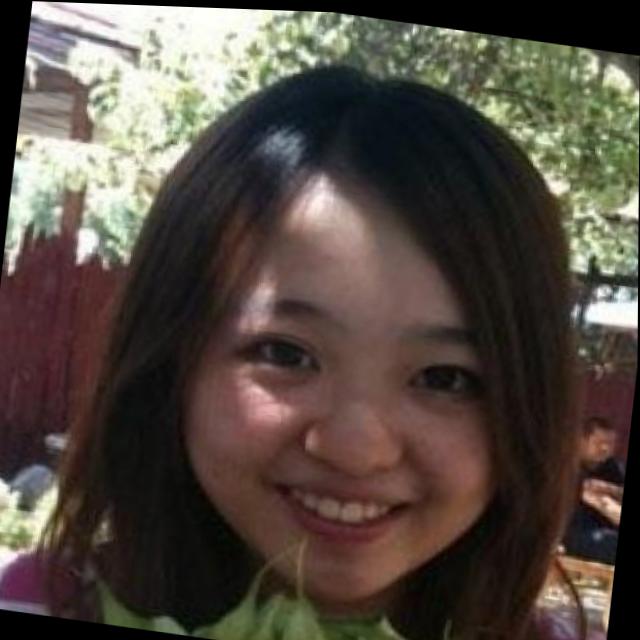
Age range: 21-44